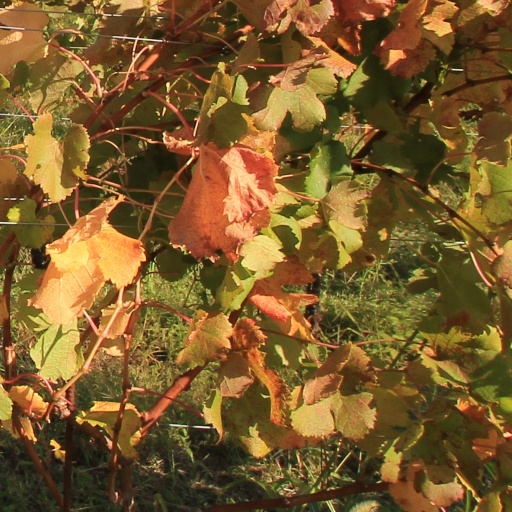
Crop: grape